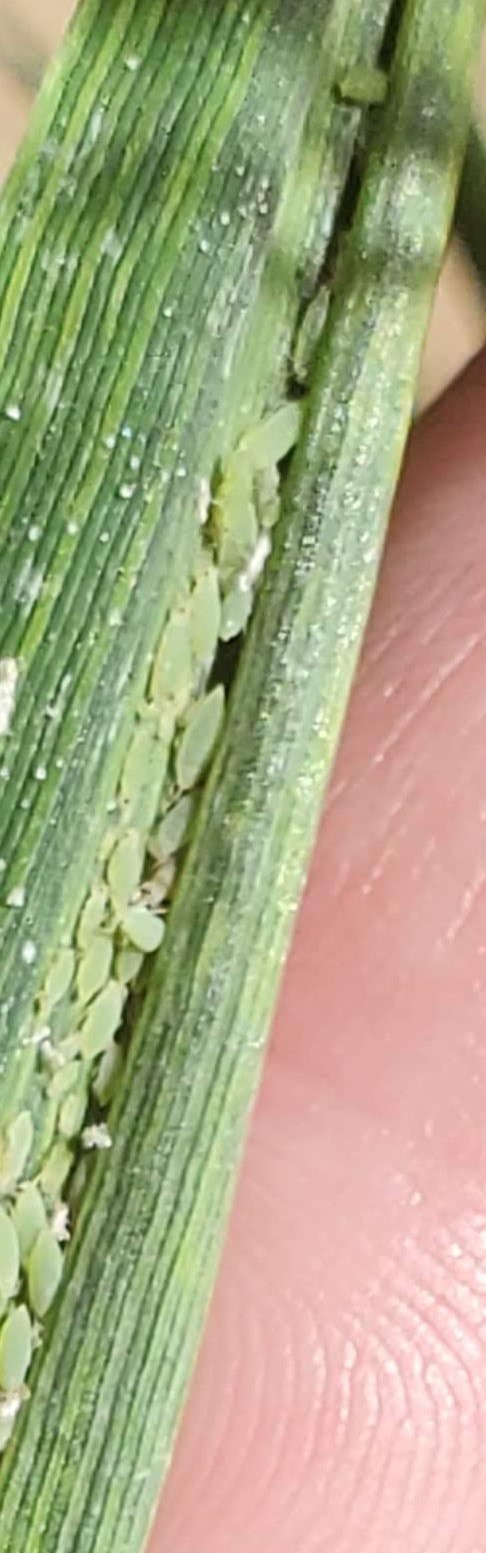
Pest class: russian_wheat_aphid